Hip-hop

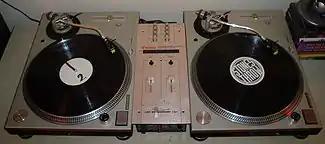
Set of Technics 1200 turntables with a Vestax PMC-06 Pro A mixer

An early usage of "hip hop" in recorded popular music is found in The Dovells' 1963 dance song "You Can't Sit Down", "...you gotta slop, bop, flip flop, hip hop, never stop". A decade later, Disco disc jockeys would pepper their sets with exhortations to the crowd, which is why the emerging style was originally known as "disco rap". One of DJ Hollywood's chants was "hip hop de hippy hop the body rock". Lovebug Starsky recalls originating the phrase when he messed up the change between records, "I picked up the mic and just started saying 'a hip hop, hip hop, de hibbyhibbyhibbyhibby hop'". He was claiming credit for inventing the name by 1979.